Rail transport in Vietnam

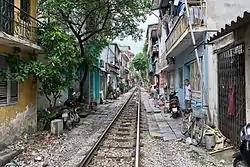
Residences directly adjacent to railway tracks in Hanoi.

The overall condition of railway infrastructure in Vietnam varies from poor to fair; most of the network remains in need of rehabilitation and upgrading, having received only temporary repair from damages suffered during decades of war. A joint Japanese-Vietnamese evaluation team found that the poor state of railway infrastructure was the fundamental cause for most railway accidents, of which the most common types are train crashes against vehicles and persons, especially at illegal level crossings; derailments caused by failure to decrease speed were also noted as a common cause of accidents.